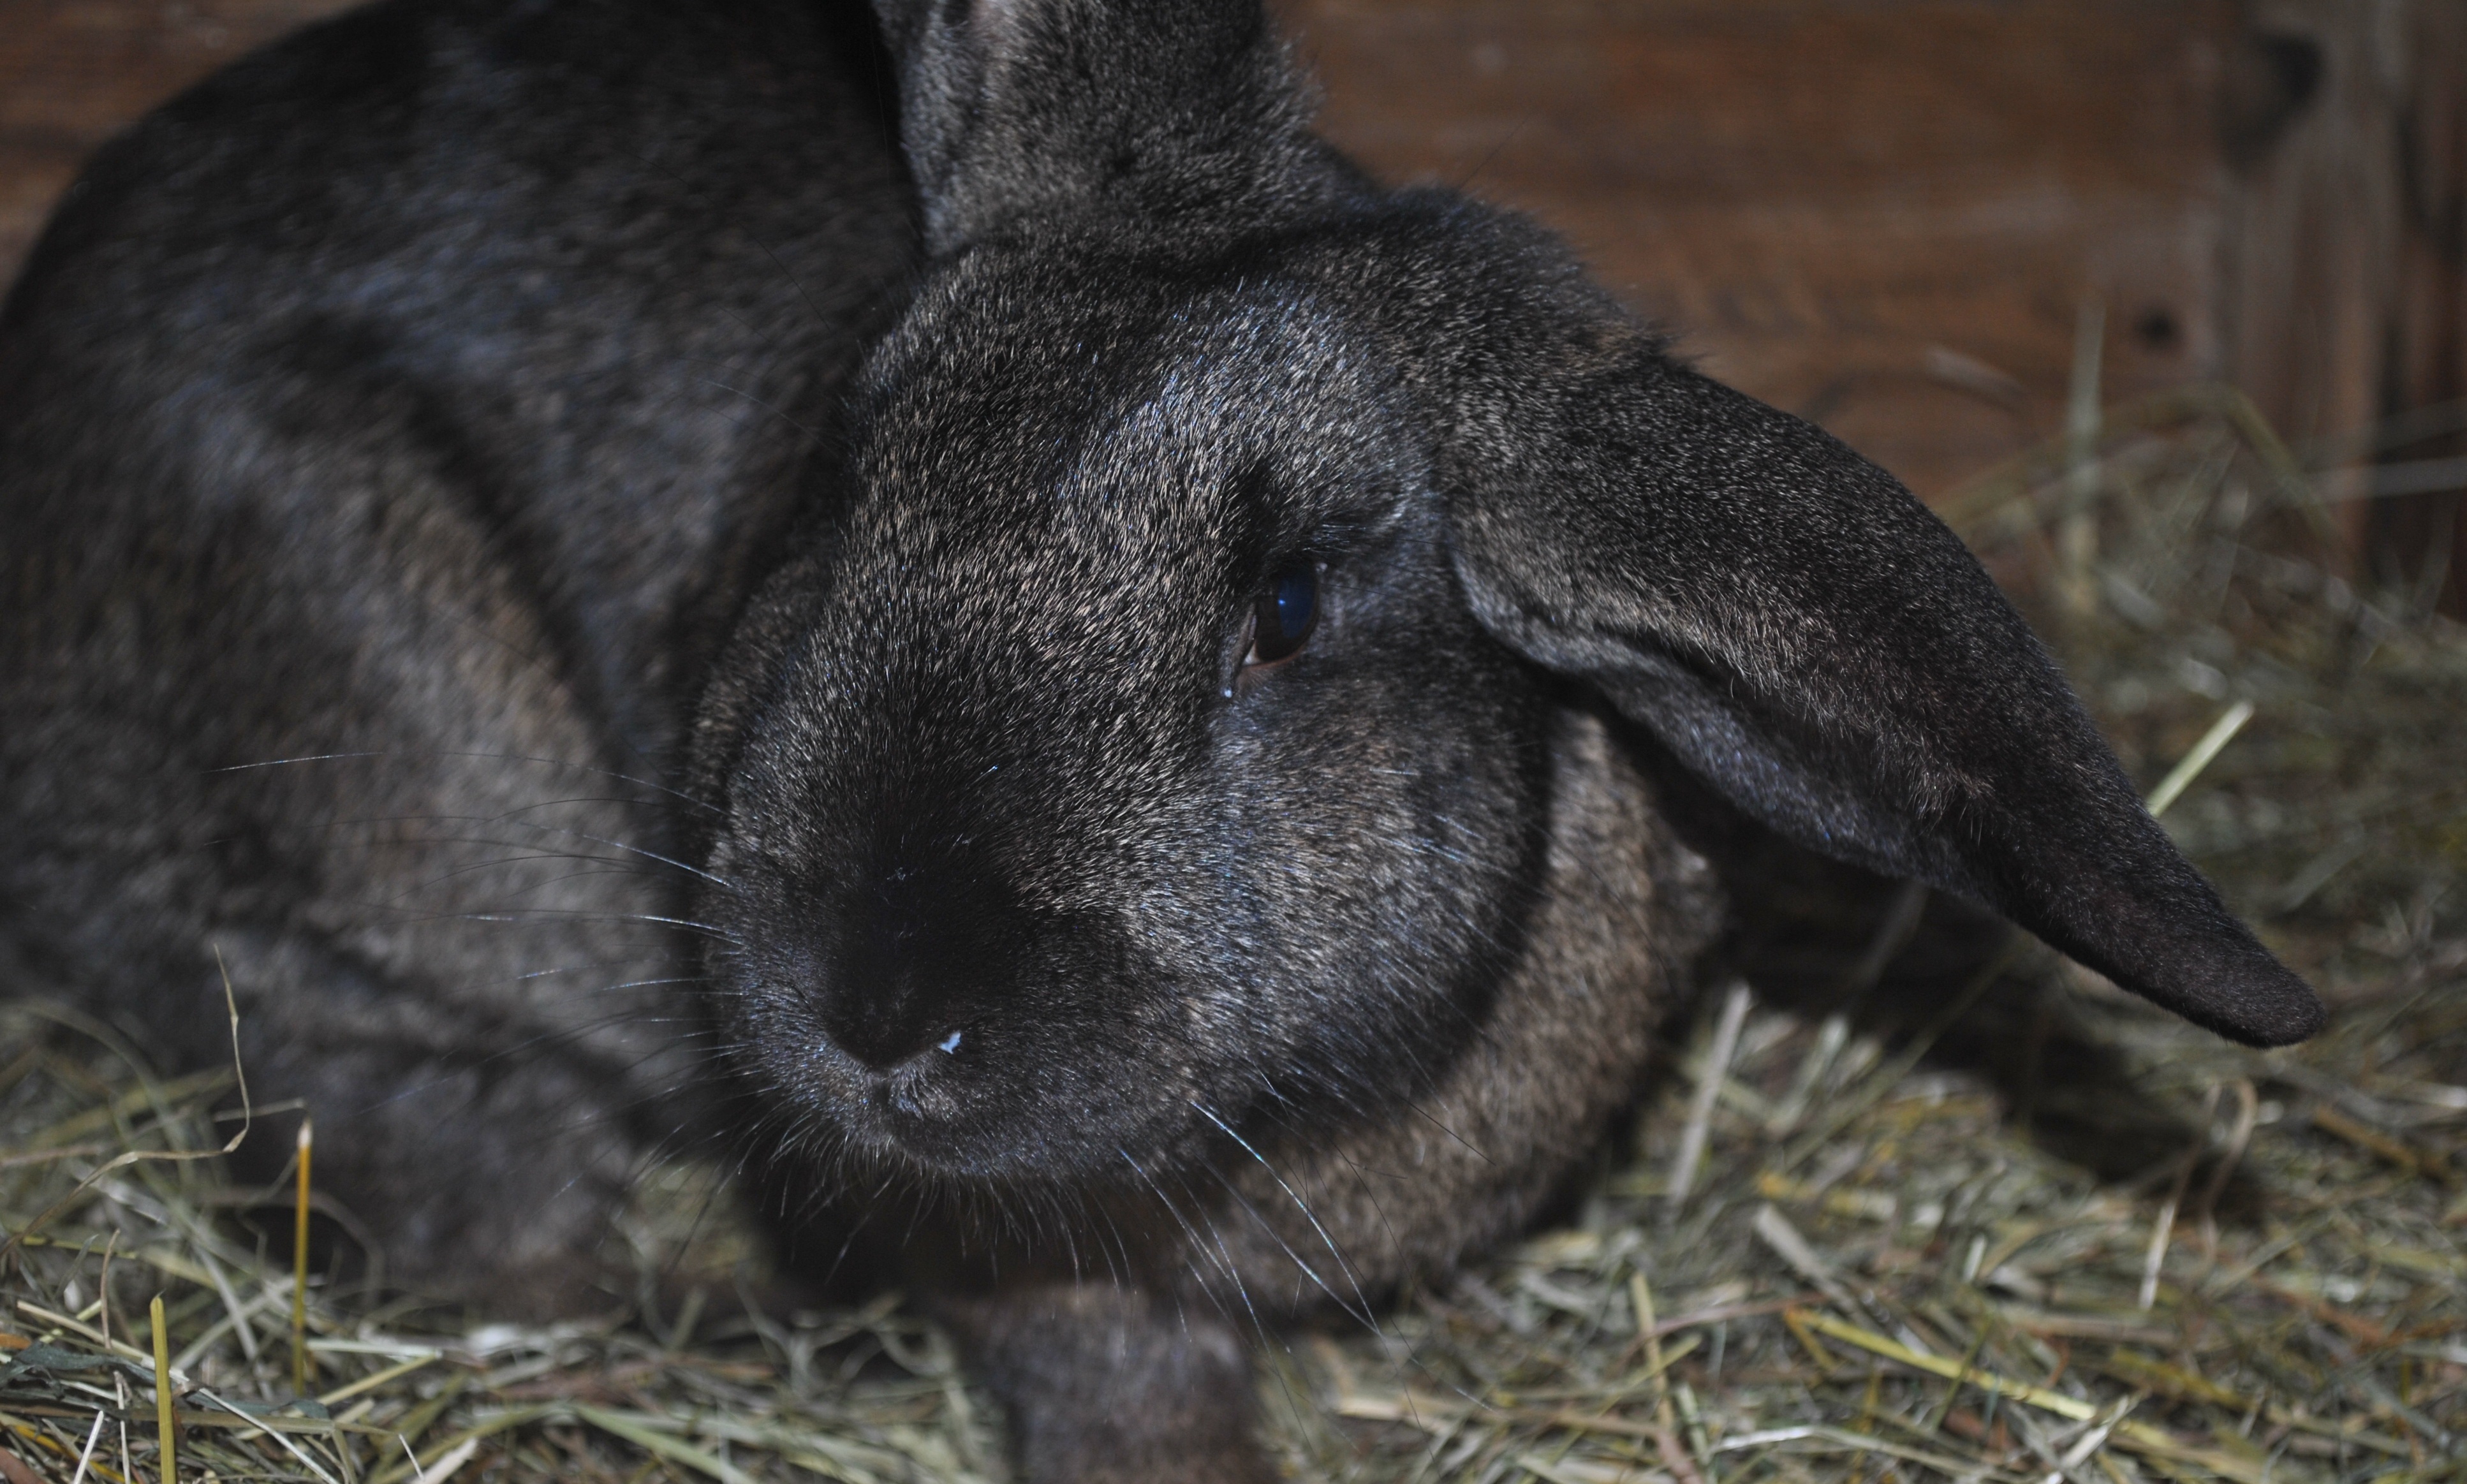
nature, cute, pet, mammal, fauna, rabbit, nose, whiskers, snout, animals, vertebrate, sulfur rabbit, domestic rabbit, rabits and hares